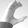
ASL letter: C